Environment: real
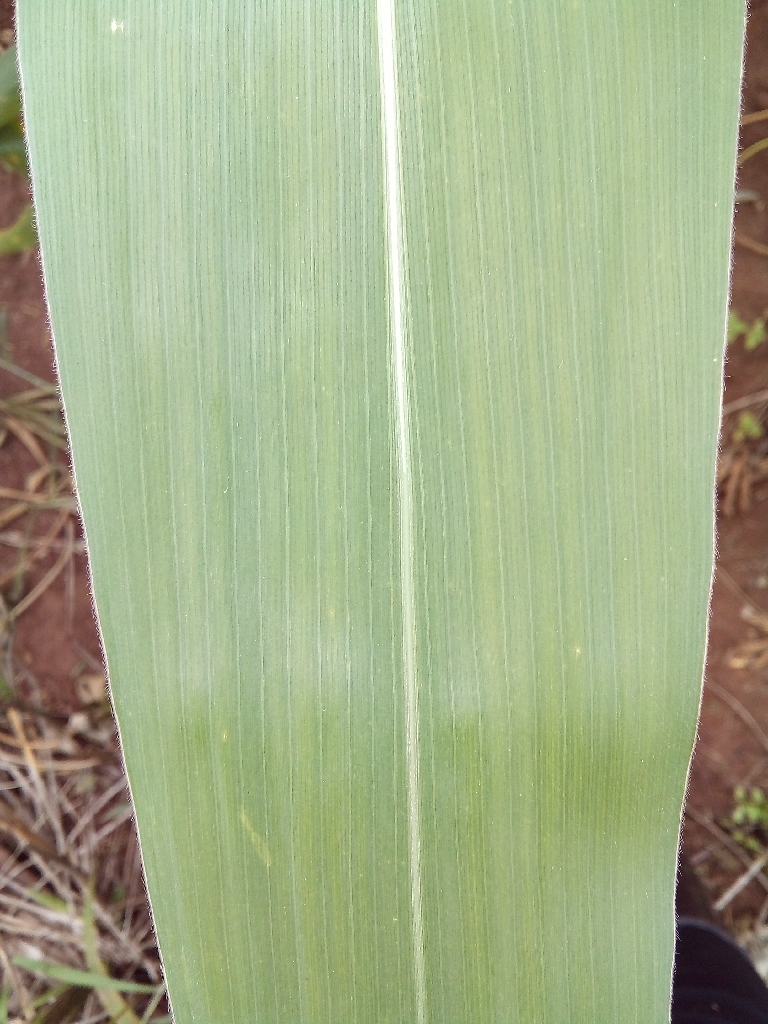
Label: healthy